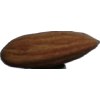
Label: Almonds 1